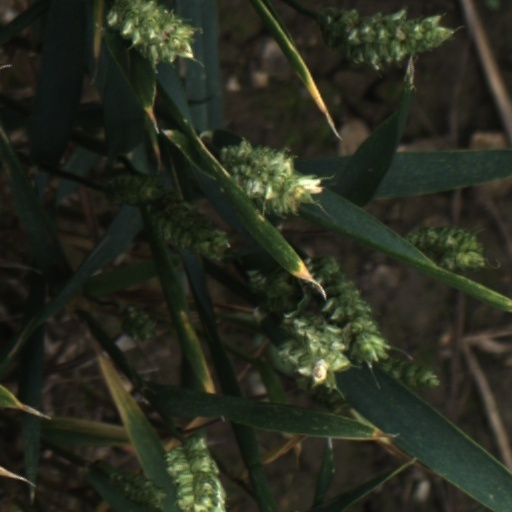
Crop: wheat